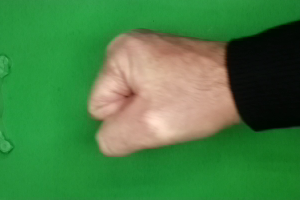
Label: rock